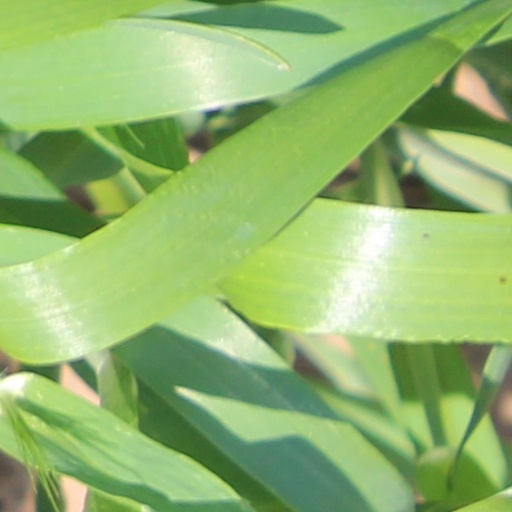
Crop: wheat